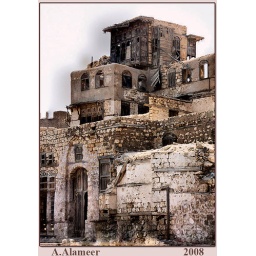
Old building in the city of Yanbu, Saudi Arabia-based carrier system, the walls